Barrow-in-Furness

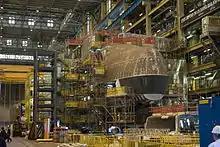
An "Astute"-class submarine under-construction inside Devonshire Dock Hall in 2013

Barrow's population reached a second peak in of 77,900 in 1951; however, by this point the long decline of mining and steel-making as a result of overseas competition and dwindling resources had already begun. The Barrow ironworks closed in 1963, three years after the last Furness mine shut. The by then small steelworks followed suit in 1983, leaving Barrow's shipyard as the town's principal industry. From the 1960s onwards it concentrated its efforts in submarine manufacture, and the UK's first nuclear-powered submarine, , was constructed in 1960. , the , and s all followed. The last of these are armed with Trident II missiles as part of the British government's Trident nuclear programme.